Dalari

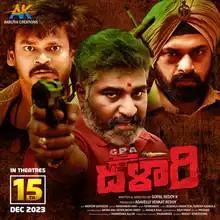
Theatrical poster

Dalari is a 2023 Indian Telugu-language political thriller film written and directed by Kachidi Gopal Reddy, and is produced by Adavelli Venkat Reddy. It stars Rajeev Kanakala, Shakalaka Shankar, Sritej, Aqsa Khan and Rupika. The film score is composed by Hari Gowda, and cinematography was done by Satish.